HMS Surly (1855)

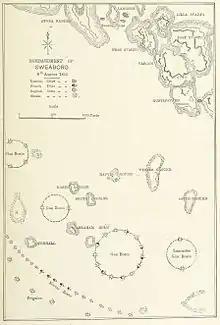
Ship positions during the bombardment of Sweaborg; the mortar vessels, including "Surly" are at lower left

In 1855 "Surly" was deployed to the Baltic Sea during the Crimean War fought by Britain, France and the Ottoman Empire against Russia. Commanded by a petty officer, she was one of a number of mortar vessels that participated in the Bombardment of Sveaborg, Finland. The mortars used by the Royal Navy in this action suffered from a number of defects. "Surly"'s mortar destroyed its suspension gear, which allowed it to be trained onto a target independent of the orientation of the ship, on its first firing. After firing 14 rounds it was taken out of action for repairs to cracks at the base of its chamber. These were temporarily patched by pouring in a mixture of tin and zinc, after which a further 34 shells were fired before the mortar required repair again. A final 30 shells were fired before the vent of the mortar was blown. In addition during the second day of the bombardment the mortar had to be reinforced with chains to prevent the barrel from bursting after the original reinforcing band gave way.